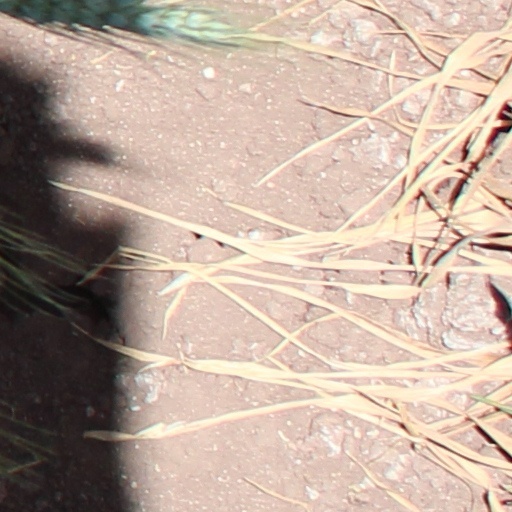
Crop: wheat